Saint Ilar

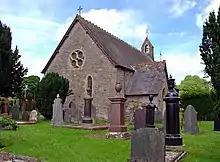
The church at Trefilan

Ilar is a very obscure saint and few details survive apart from his name. Surviving records name Saint Ilar as a Breton companion of Padarn and Cadfan's 6th-century mission to Wales. He may have come from Armorica. The parishes bearing his name are to the south of Tywyn (credited to Cadfan) but near some credited to Padarn. As a martyr, he may have been killed by the pagan Irish or Saxon invasions of the time.